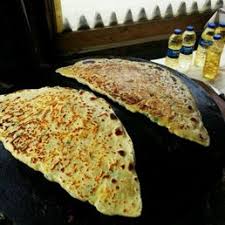
Yemek: gozleme